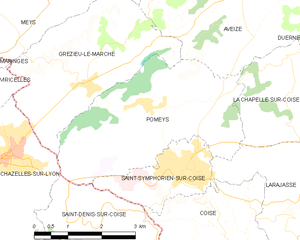
Carte des communes françaises